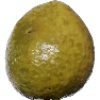
Label: Guava 1